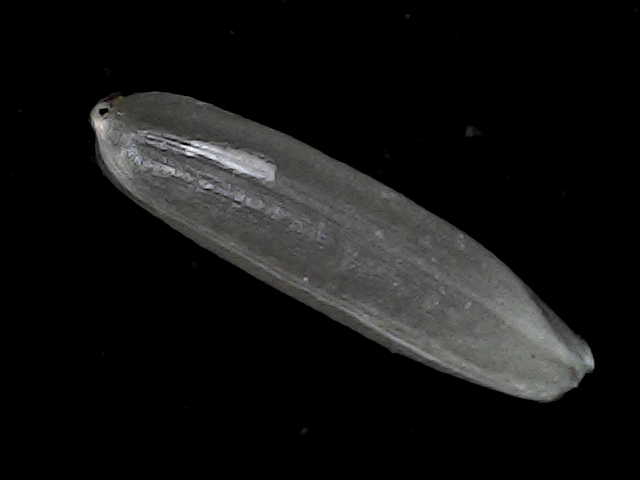
Rice variety: BD70